Scots Brigade

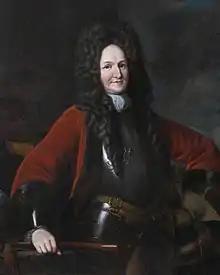
Hugh Mackay, who reestablished the brigade in the 1670s

The Dutch fight for independence from Spain in the 1568 to 1648 Eighty Years' War attracted support from Protestants across Europe, including England and Scotland. The first of these was "Thomas Morgan's Company of Foot", a group of 300 volunteers from the London Trained Bands formed in 1572. They fought at the Relief of Goes, the defence of Delft the following year, the Siege of Haarlem and Middelburg as well as the naval victory in the Scheldt by 1574.